Mauvaisin

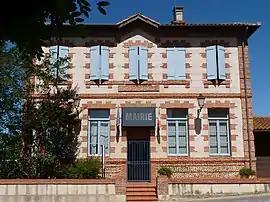
The town hall in Mauvaisin

Mauvaisin is a commune in the Haute-Garonne department in southwestern France.